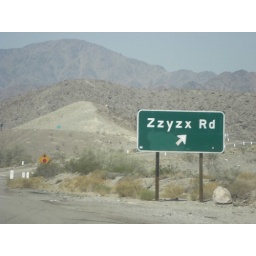
A lucky shot of this cool road sign for Zzyxx Road. I was in a speeding car.